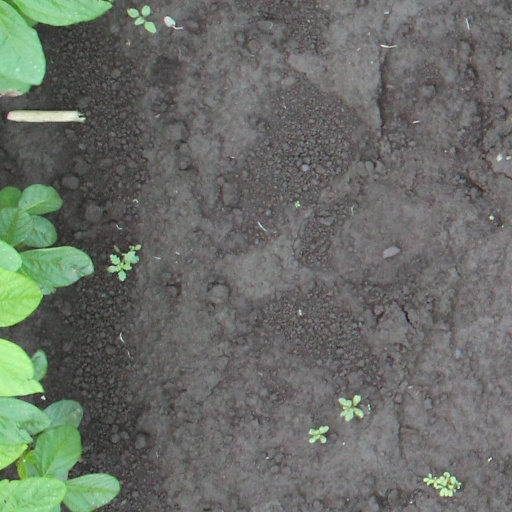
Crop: soybean